Lassie

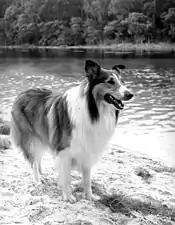
"Lassie" television series filming on location in Florida (1965)

Between 1954–1973, the television series "Lassie" was broadcast, with Lassie initially residing on a farm with a young male master. In the eleventh season, it changed to U.S. Forest Service rangers as her companions, then the collie was on her own for a season before ending the series with Lassie residing at a ranch for orphaned children. The series was the recipient of two Emmy Awards before it was canceled in 1973. Lassie won several PATSY Awards (an award for animal actors). A second series followed in the 1980s. In 1997, Canadian production company Cinar Inc. produced a new "Lassie" television series for the Animal Planet network in the U.S. and YTV in Canada. It ran until 1999.